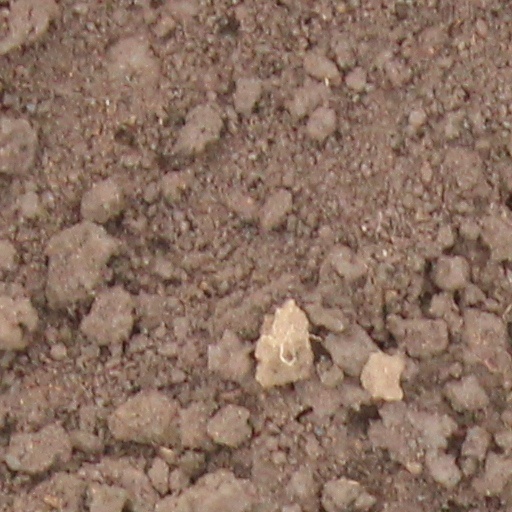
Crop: wheat